1936 Soviet Cup final

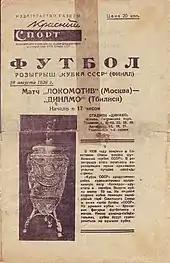

The clubs of the Top League Group A as well as Group B had to start from the second round of the competition.